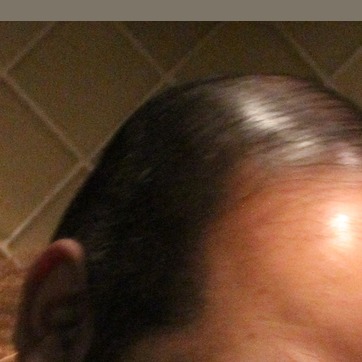
Material: hair